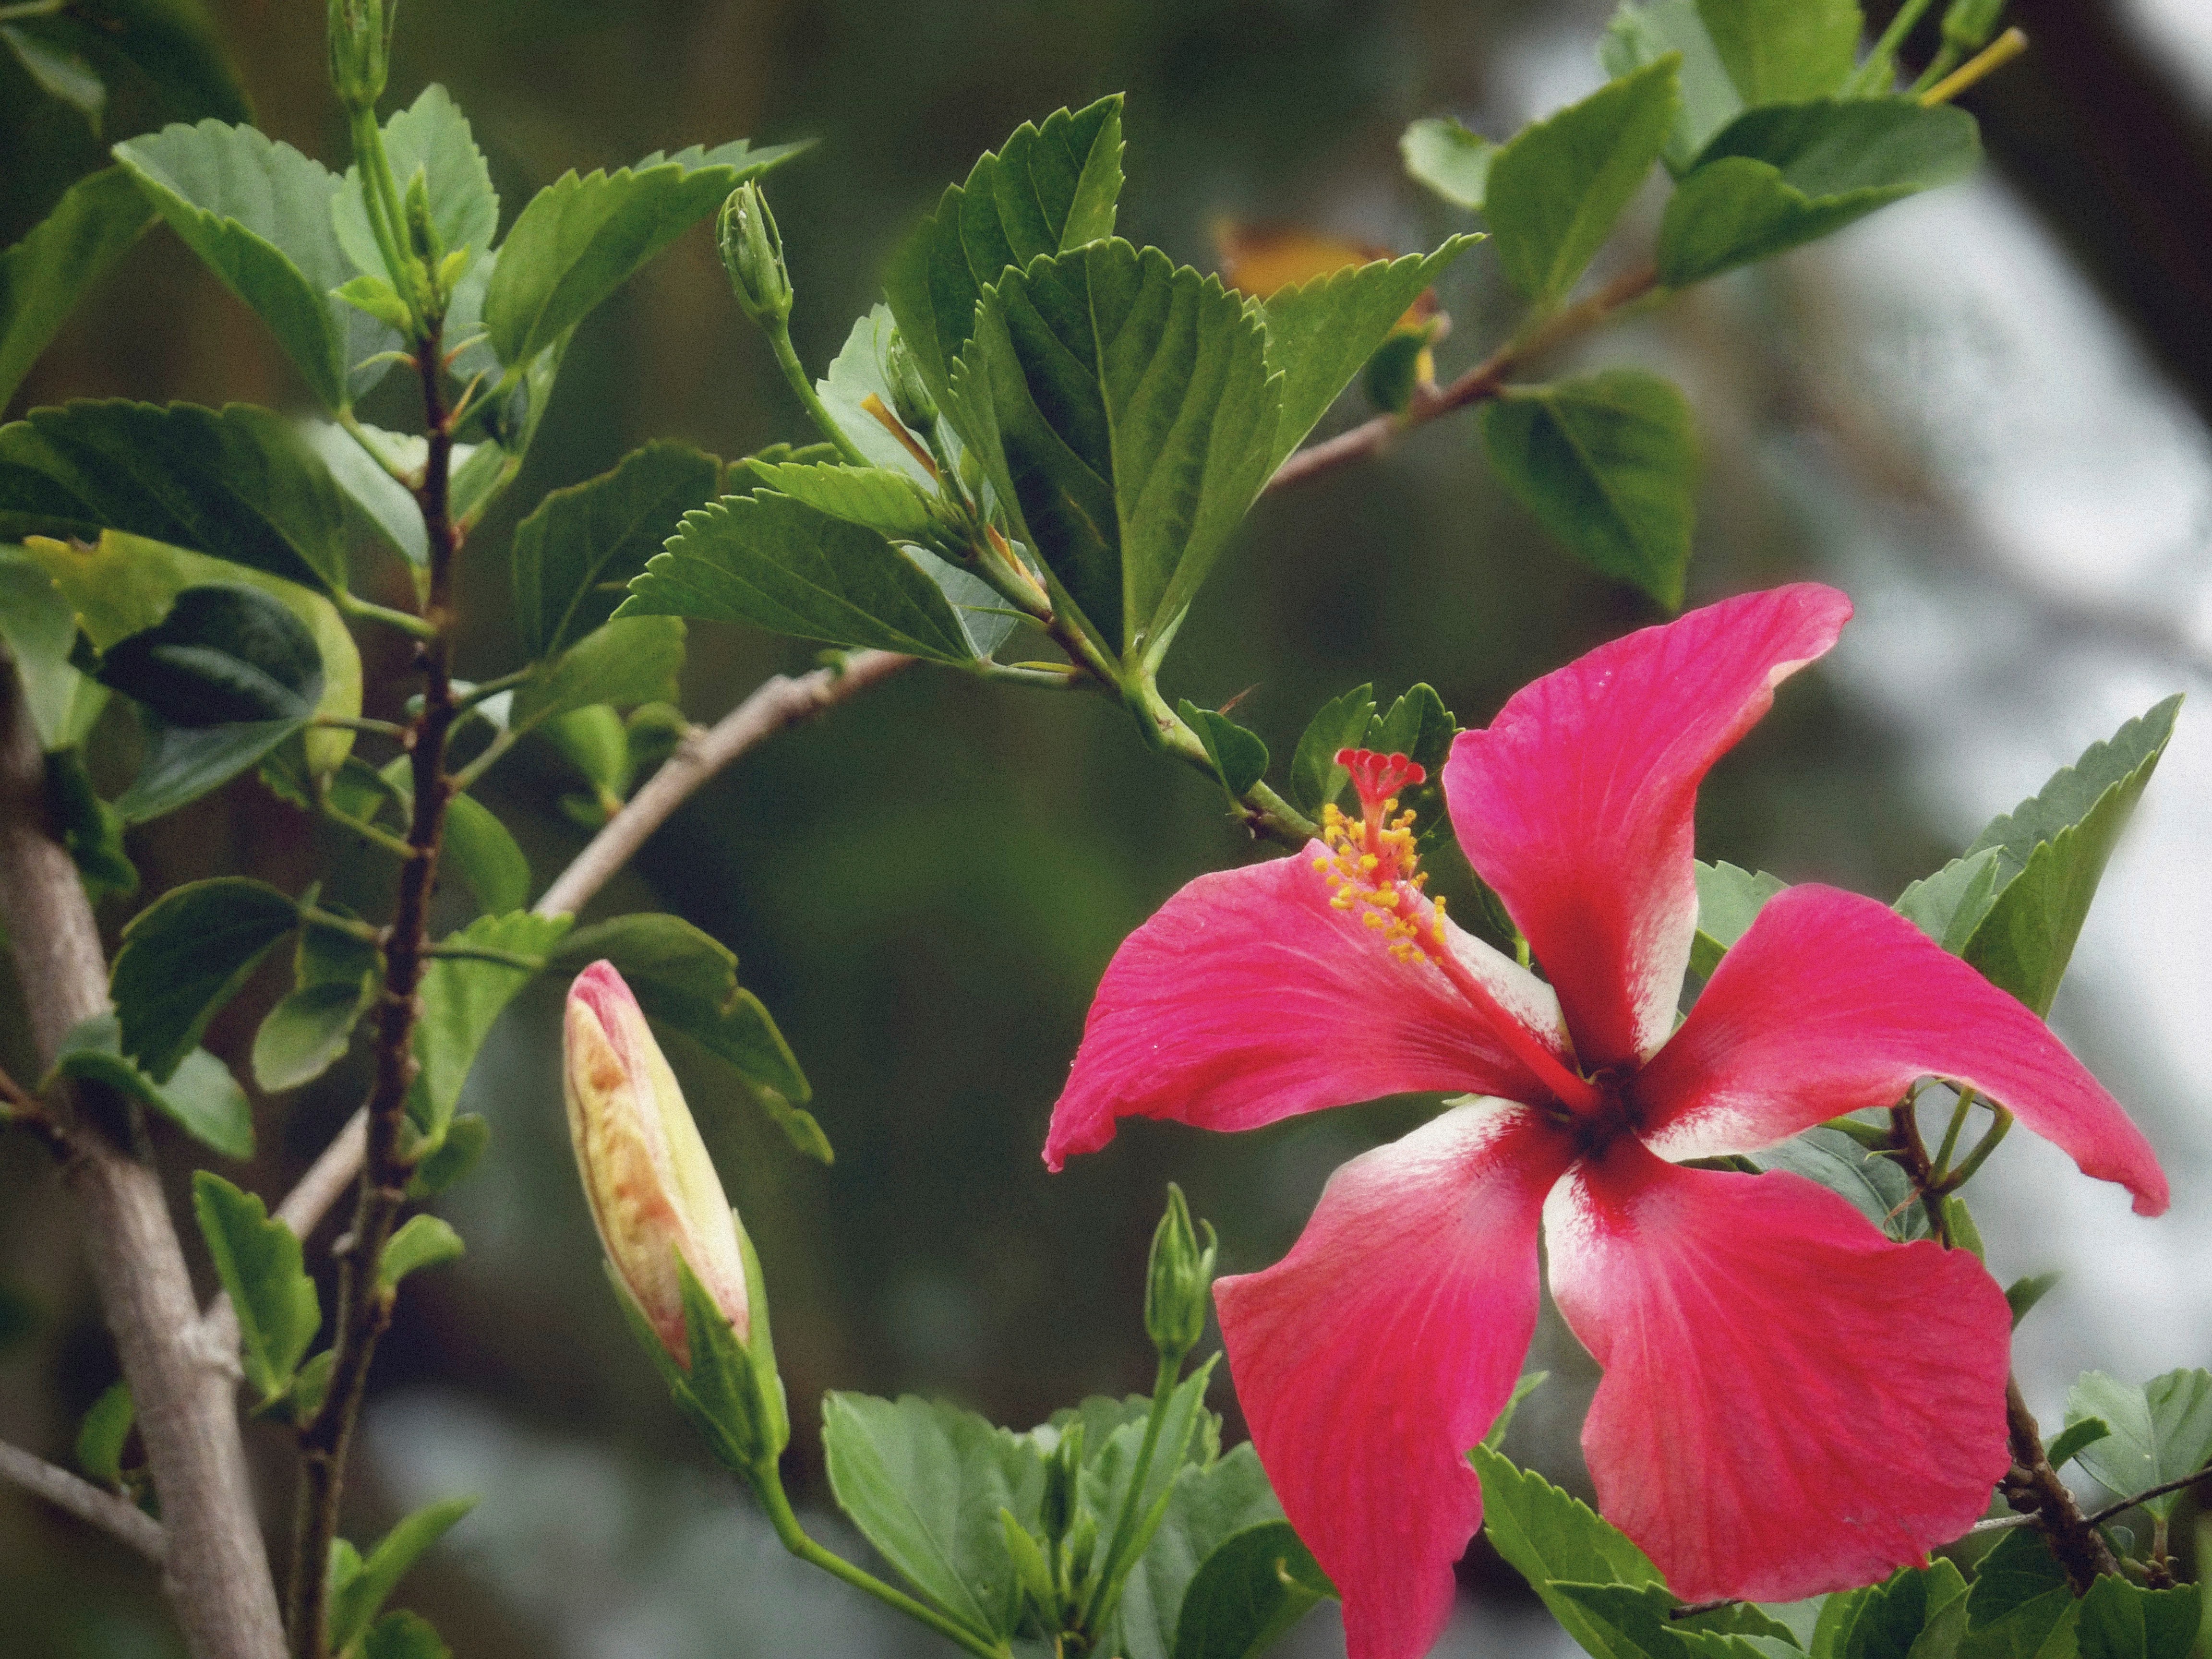
blossom, plant, flower, botany, flora, shrub, hibiscus, flowering plant, chinese hibiscus, land plant